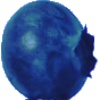
Label: Huckleberry 1